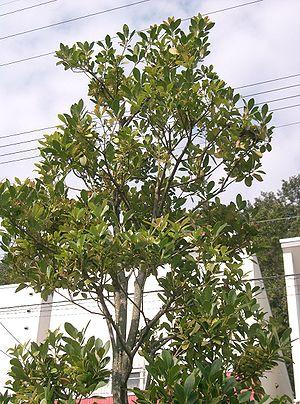
Ilex integra, appelé communément houx à feuilles entières, est une espèce du genre Ilex, famille des Aquifoliaceae.